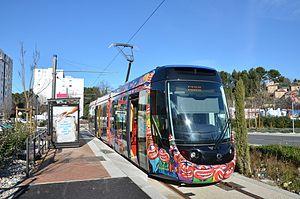
Alstom Citadis Compact en attente de départ en direction de la Gare d'Aubagne, à son terminus Le Charrel.
Aubagne est une commune située dans le département des Bouches-du-Rhône en région Provence-Alpes-Côte d'Azur dans le Sud-Est de la France.
Le tramway d'Aubagne est un réseau de tramway du pays d'Aubagne et de l'Étoile.
La liste des projets de tramways de France recense tous les projets actuels, en construction ou simplement évoqués, du réseau tram de France. Les projets qui ont été réalisés ou abandonnés sont exclus.